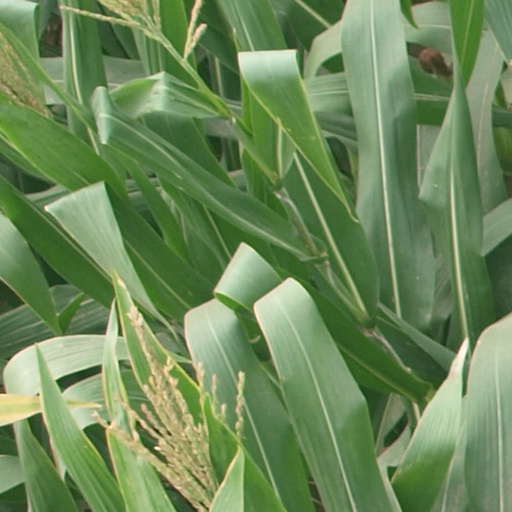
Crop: maize; corn